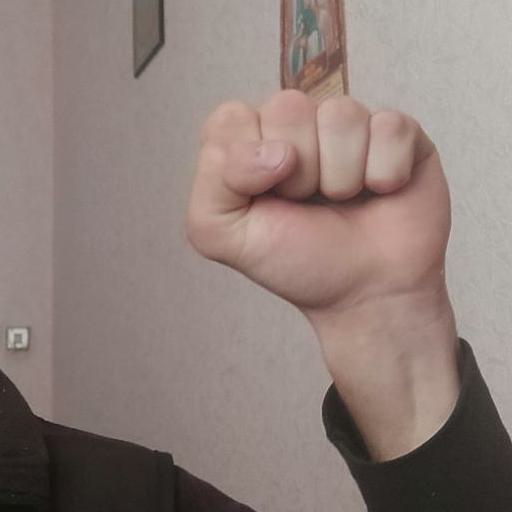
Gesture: fist